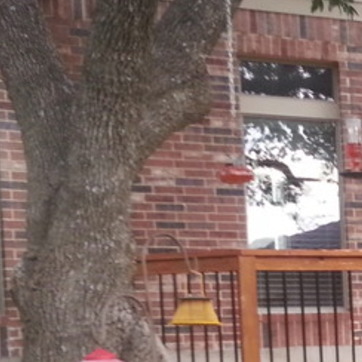
Material: brick